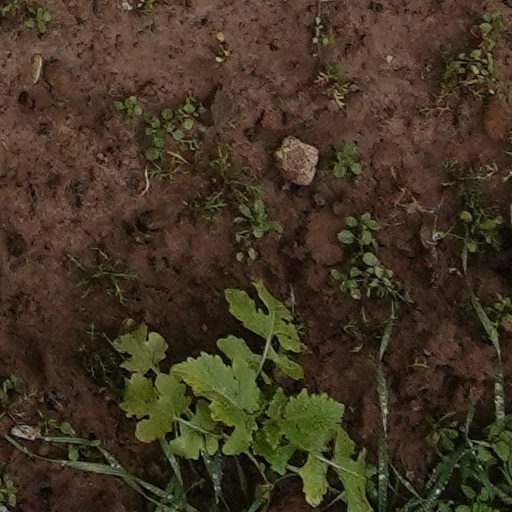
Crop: wheat